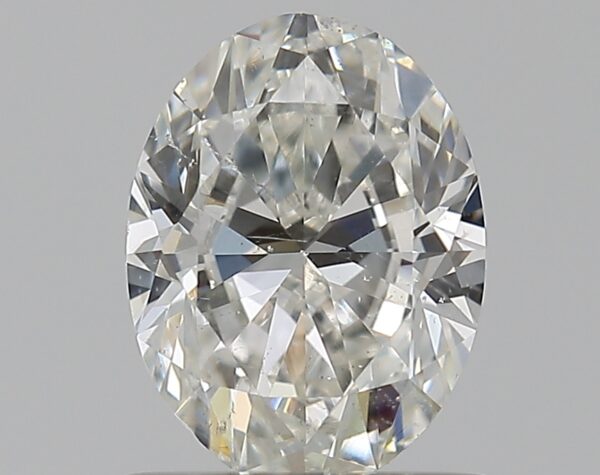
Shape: oval
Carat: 0.7
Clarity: SI1
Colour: G
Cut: VG
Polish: EX
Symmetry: VG
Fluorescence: N
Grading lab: GIA
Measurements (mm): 6.56 x 4.93 x 3.14